William Murray, 2nd Lord Nairne

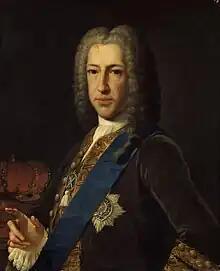
The Old Pretender

Unlike his brother John, who had taken the side of William and Mary and was created Earl of Tullibardine by William in 1696 and Duke of Atholl by Queen Anne, Nairne's loyalties remained with King James and his heirs. At the time of the Jacobite rising of 1715, Nairne was one of the first to rally to the cause of the Old Pretender when John Erskine, Earl of Mar, proclaimed him King at Braemar on 6 September 1715, and Nairne fought through Mar's autumn campaign. On 14 November 1715, after the disastrous Battle of Preston, Nairne was taken prisoner and was sent from there to the Tower of London.